Yokohama Women's Marathon

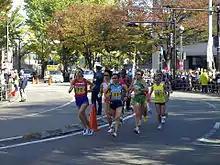
The leading elite runners in the 2009 race

The Yokohama Women's Marathon was a marathon held in Yokohama, Japan, and hosted by Japan Association of Athletics Federations, TV Asahi, the Asahi Shimbun. It is one of the major Japanese women's marathon races which is used to decide selection for the Olympics, along with the Nagoya Marathon and Osaka International Ladies Marathon.